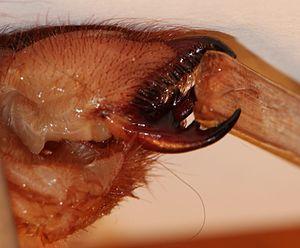
La chélicère est un appendice caractéristique des chélicérates, super-classe comprenant les arachnides, les mérostomes et les pycnogonides.